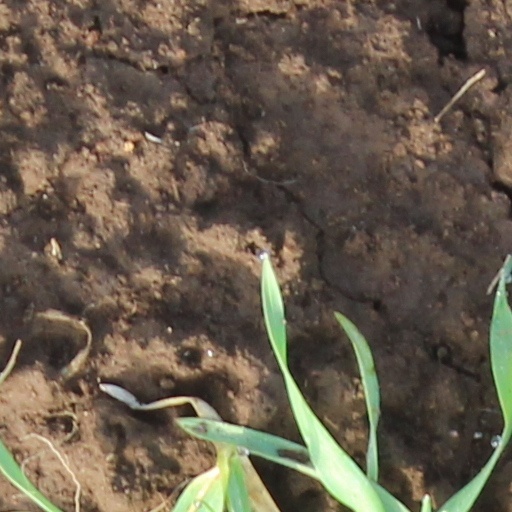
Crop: wheat